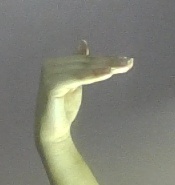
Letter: khaa